Robert Pattinson

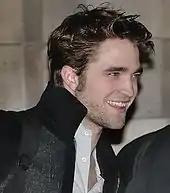
Pattinson at a photocall for "" in 2009

In 2008, Pattinson played his first leading role as Art in the film "How to Be", directed by Oliver Irving. In the film, Art, after being dumped by his girlfriend, moves back in with his parents and convinces a Canadian self-help guru to relocate to London to help him rebuild his life. Irving recalled Pattinson's audition, saying, "Robert walked in[,]forgot his lines and just started improvising, which was exactly what I wanted [...] he's a really down-to-earth guy". Pattinson himself enjoyed filming the movie, stating that he "loved the script" and found it "very different from everything else [he] had read". That same year, Pattinson portrayed Salvador Dalí in "Little Ashes" (2008). He was originally considered for the role of Federico García Lorca, Dalí's lover, but the part ultimately went to Javier Beltrán. The film mostly received negative reviews; the "Toronto Star"s Greg Quill stated that "even cinematographer Adam Suschitzky's richly textured and resonantly toned cityscapes and rural scenes can't make up for a flawed script and weak performances in what might have been a powerful historical drama".